Mountbatten pink

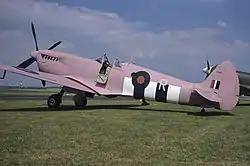
Spitfire with mountbatten pink camouflage applied

In 1940, while escorting a convoy, Lord Mountbatten noted that one ship in the group vanished from view much earlier than the remainder. The ship, a Union-Castle liner, was painted lavender mauve grey. Mountbatten thus became convinced of the colour's effectiveness as a camouflage during dawn and dusk, often dangerous times for ships, and had all of the destroyers of his flotilla painted with a similar pigment, which he created by mixing a medium grey with a small amount of Venetian red. By early 1941, several other ships began using the same camouflage, though no formal testing was done to determine how well it worked.